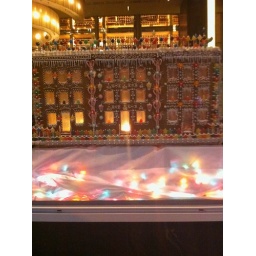
Amazingly detailed gingerbread house in the window at Aureole